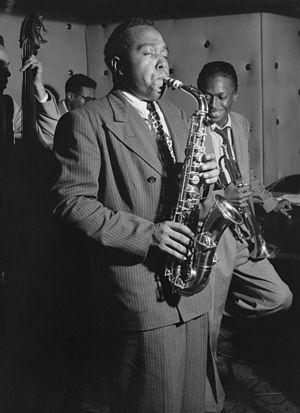
Charlie Parker Jr, surnommé le Bird ou Yardbird né le 29 août 1920 à Kansas City et mort le 12 mars 1955 à New York, est un saxophoniste alto de jazz américain. Parker, aussi surnommé Bird, est considéré comme l'un des créateurs et principaux représentants du style bebop. Avec Louis Armstrong, Miles Davis et Duke Ellington, il compte parmi les musiciens les plus importants et influents de l'histoire du jazz.